SharePoint Dashboard

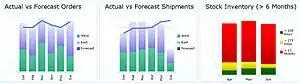
SharePoint dashboards are useful in displaying the status of Key Performance Indicators.

Key performance indicators (KPIs) are measurements of an organization's key success factors. KPIs are often established at the departmental level to achieve organizational goals. To be successfully implemented, KPIs should focus on metrics that are specific, measurable, and clearly communicated. SharePoint Dashboards are ideal for displaying the status of KPIs, because their quantifiable data can be pulled from multiple systems and provide a graphical summary of what is stored within the quantifiable data systems. SharePoint dashboards are not meant to replace the proprietary systems.